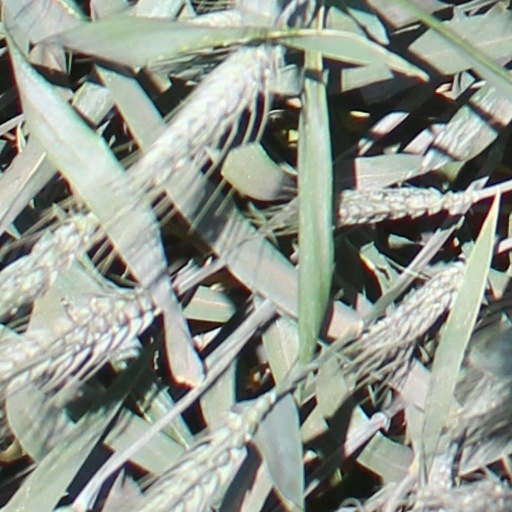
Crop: wheat